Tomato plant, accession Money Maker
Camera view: vertical (180 deg); turntable rotation: 180 degrees
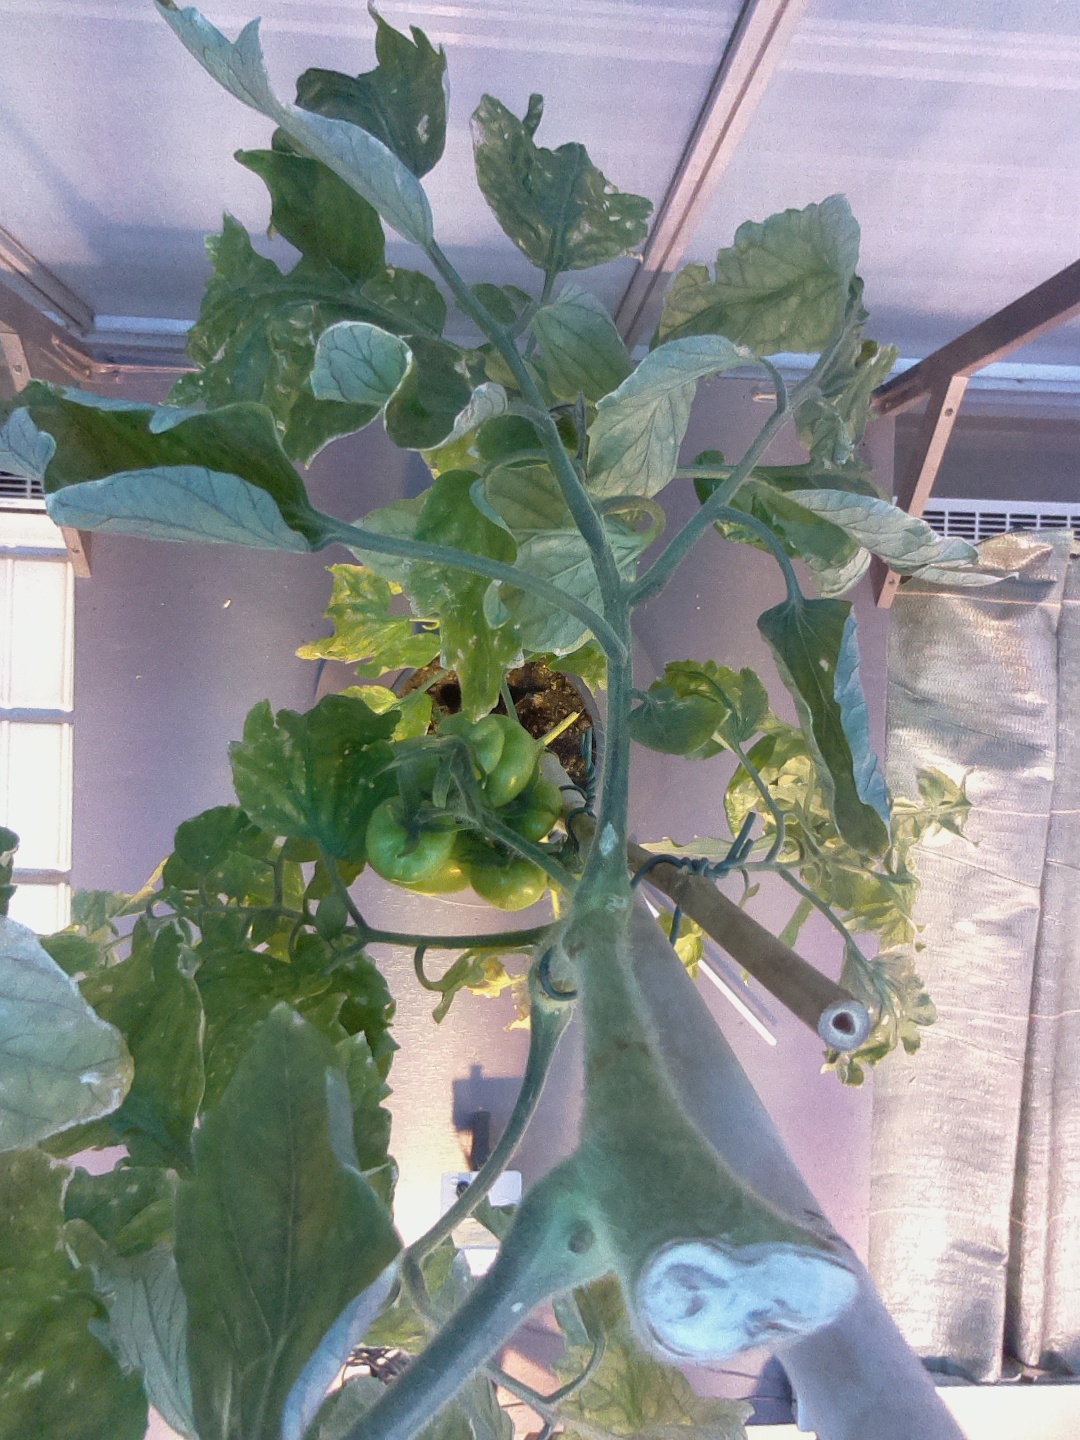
BBCH growth stage 79: 90% -100% of final fruit size